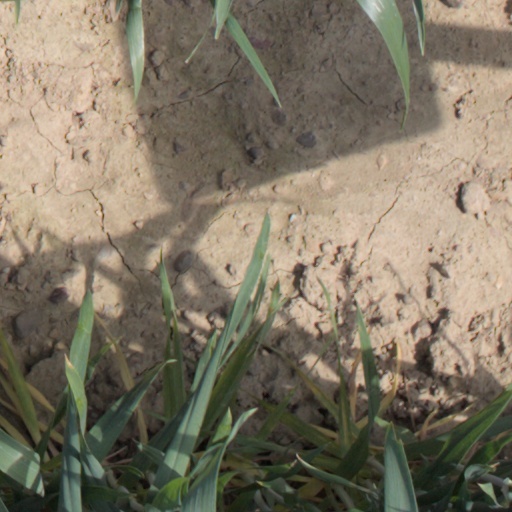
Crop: wheat